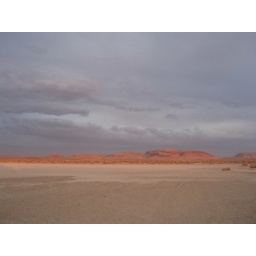
the mountains in orange